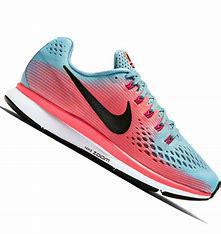
Brand: Nike
Model: Air Zoom Pegasus 34